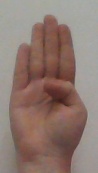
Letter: kaaf